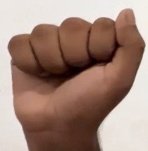
ASL sign: A